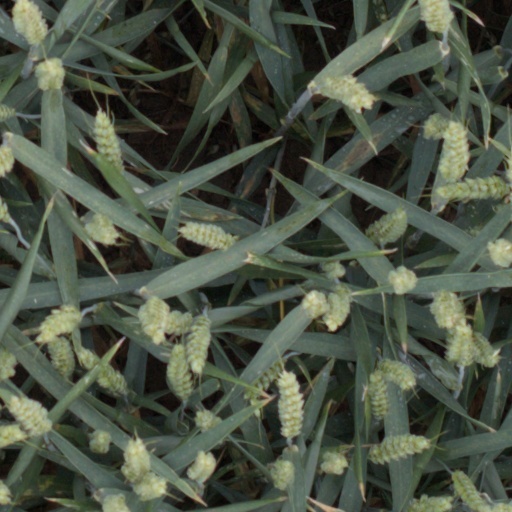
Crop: wheat